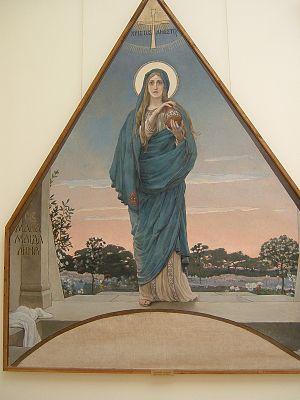
L'œuf de Pâques est une tradition païenne, qui consiste à décorer un œuf pour la fête de Pâques, ce dernier restant le plus souvent comestible. Traditionnellement, il s'agissait d'un œuf de poule cuit dur coloré. Aujourd'hui, il s'agit souvent d'un œuf en sucre ou en chocolat. En Belgique, comme en France, c'est un cadeau traditionnel offert le matin du dimanche de Pâques. Dans le quart nord-est de la France, en Suisse, en Grande-Bretagne et aux États-Unis, le symbole de Pâques est un lapin ou un lièvre ; dans les autres régions françaises ou d'autres pays du monde, des cloches ont la même fonction. Dans les pays de l'Est, on les colore et décore.